Tel Jezreel

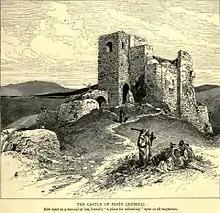
Ruined tower at Zir'in, 1880s.

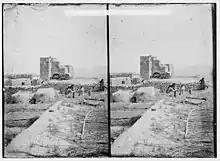
"Remains of the Tower of Jezebel", 1926 stereograph by a member of the American Colony in Jerusalem.

Archaeologists David Ussishkin and John Woodhead led a dig at Jezreel. In 1987, a bulldozer working near the site accidentally uncovered ancient structures, and a salvage dig was conducted, leading to the major dig under the direction of Ussishkin and Woodhead over seven seasons from 1990 to 1996. Staff and volunteers from about 25 countries (the largest groups were from United Kingdom, Sweden and Denmark) joined the dig.